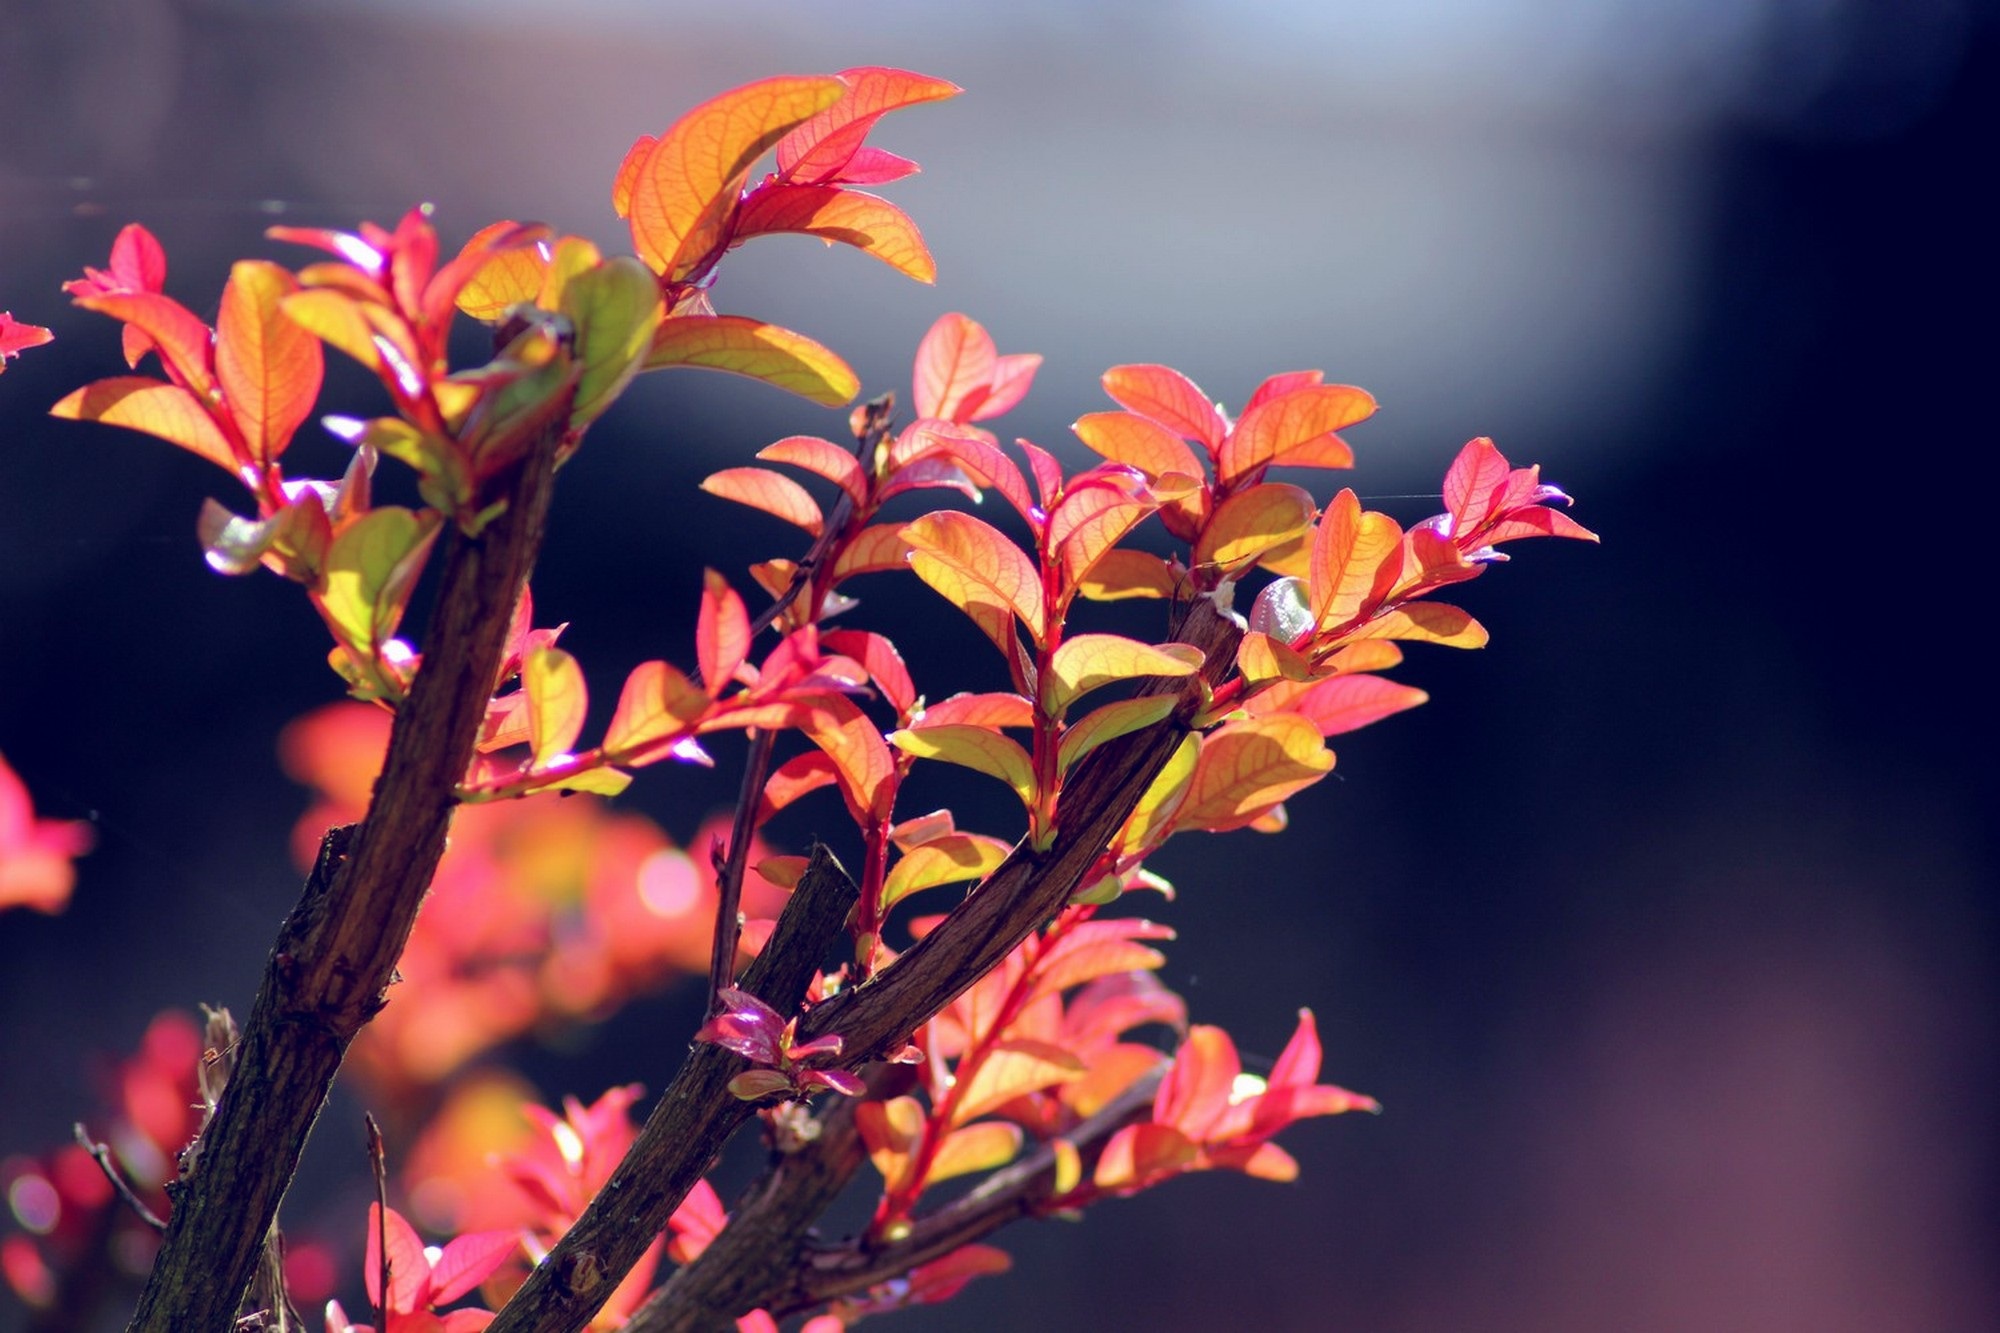
tree, nature, branch, blossom, plant, photography, sunlight, leaf, flower, petal, spring, red, color, autumn, botany, flora, season, close up, trees, leaves, colors, shrub, macro photography, plant stem